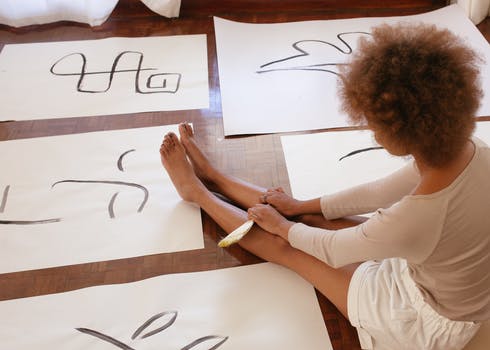
Label: No Watermark